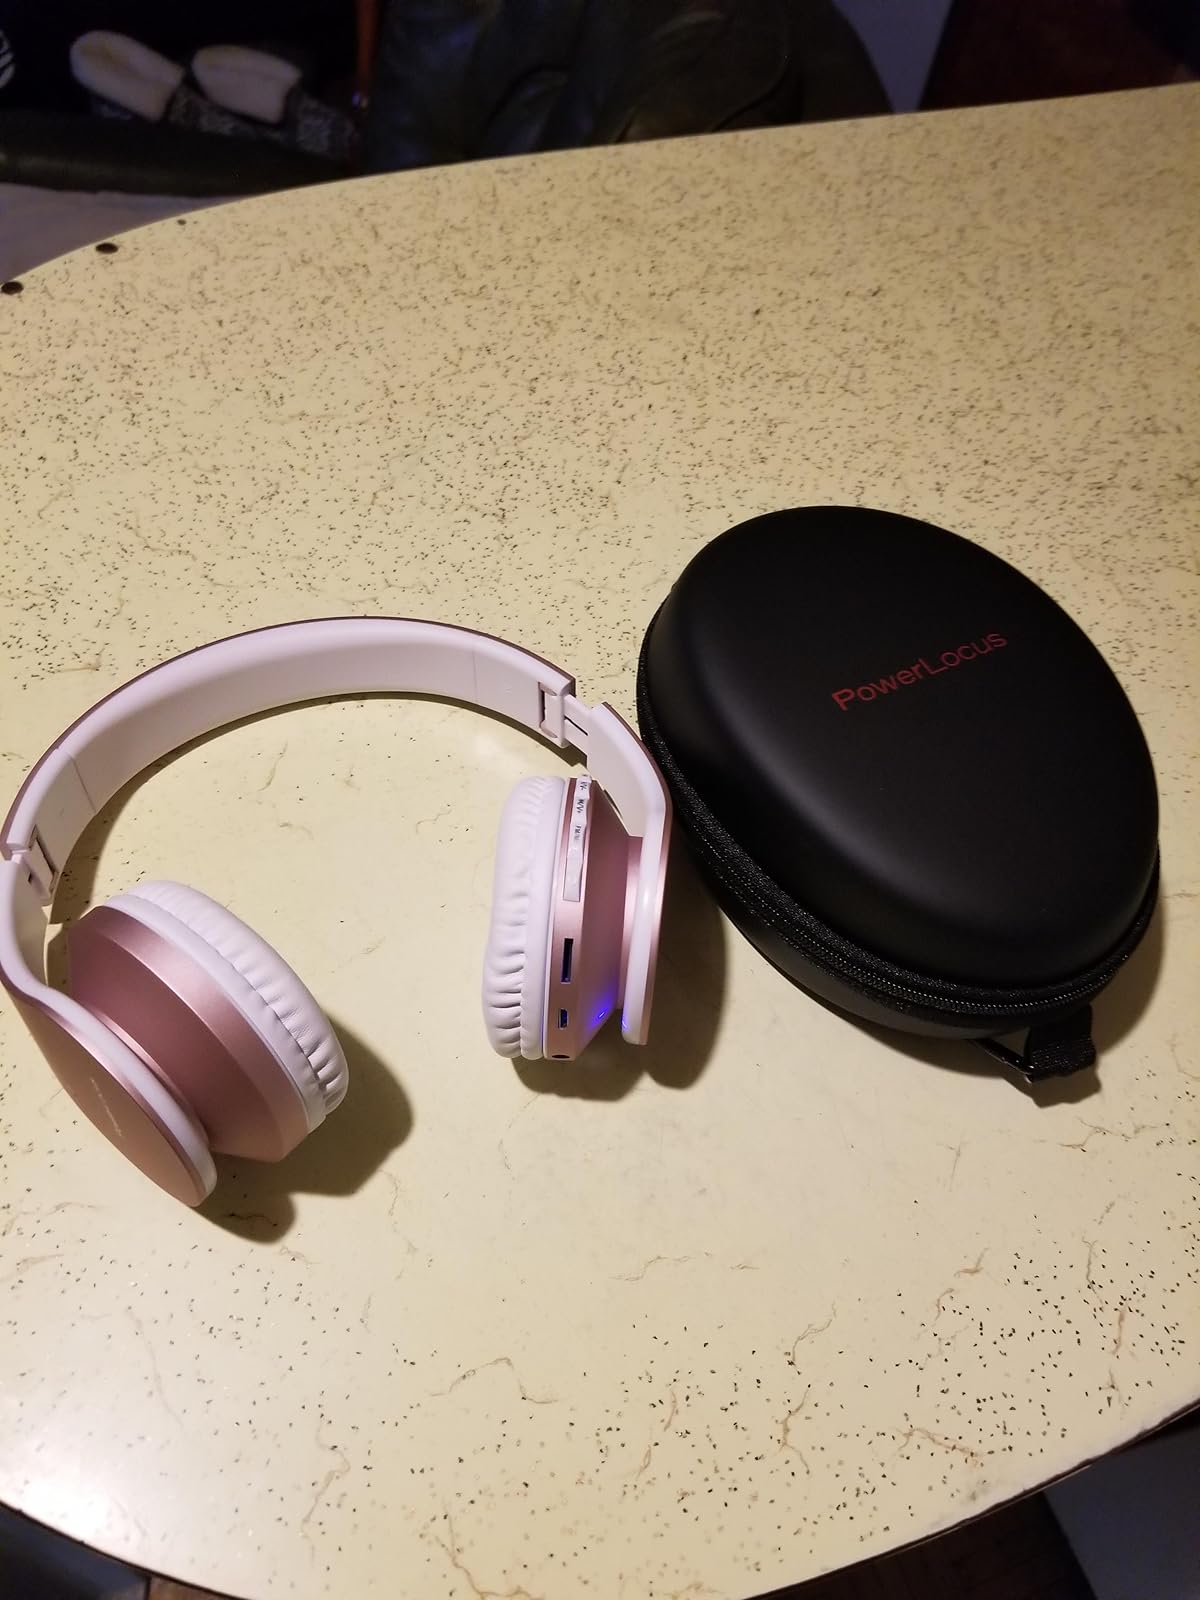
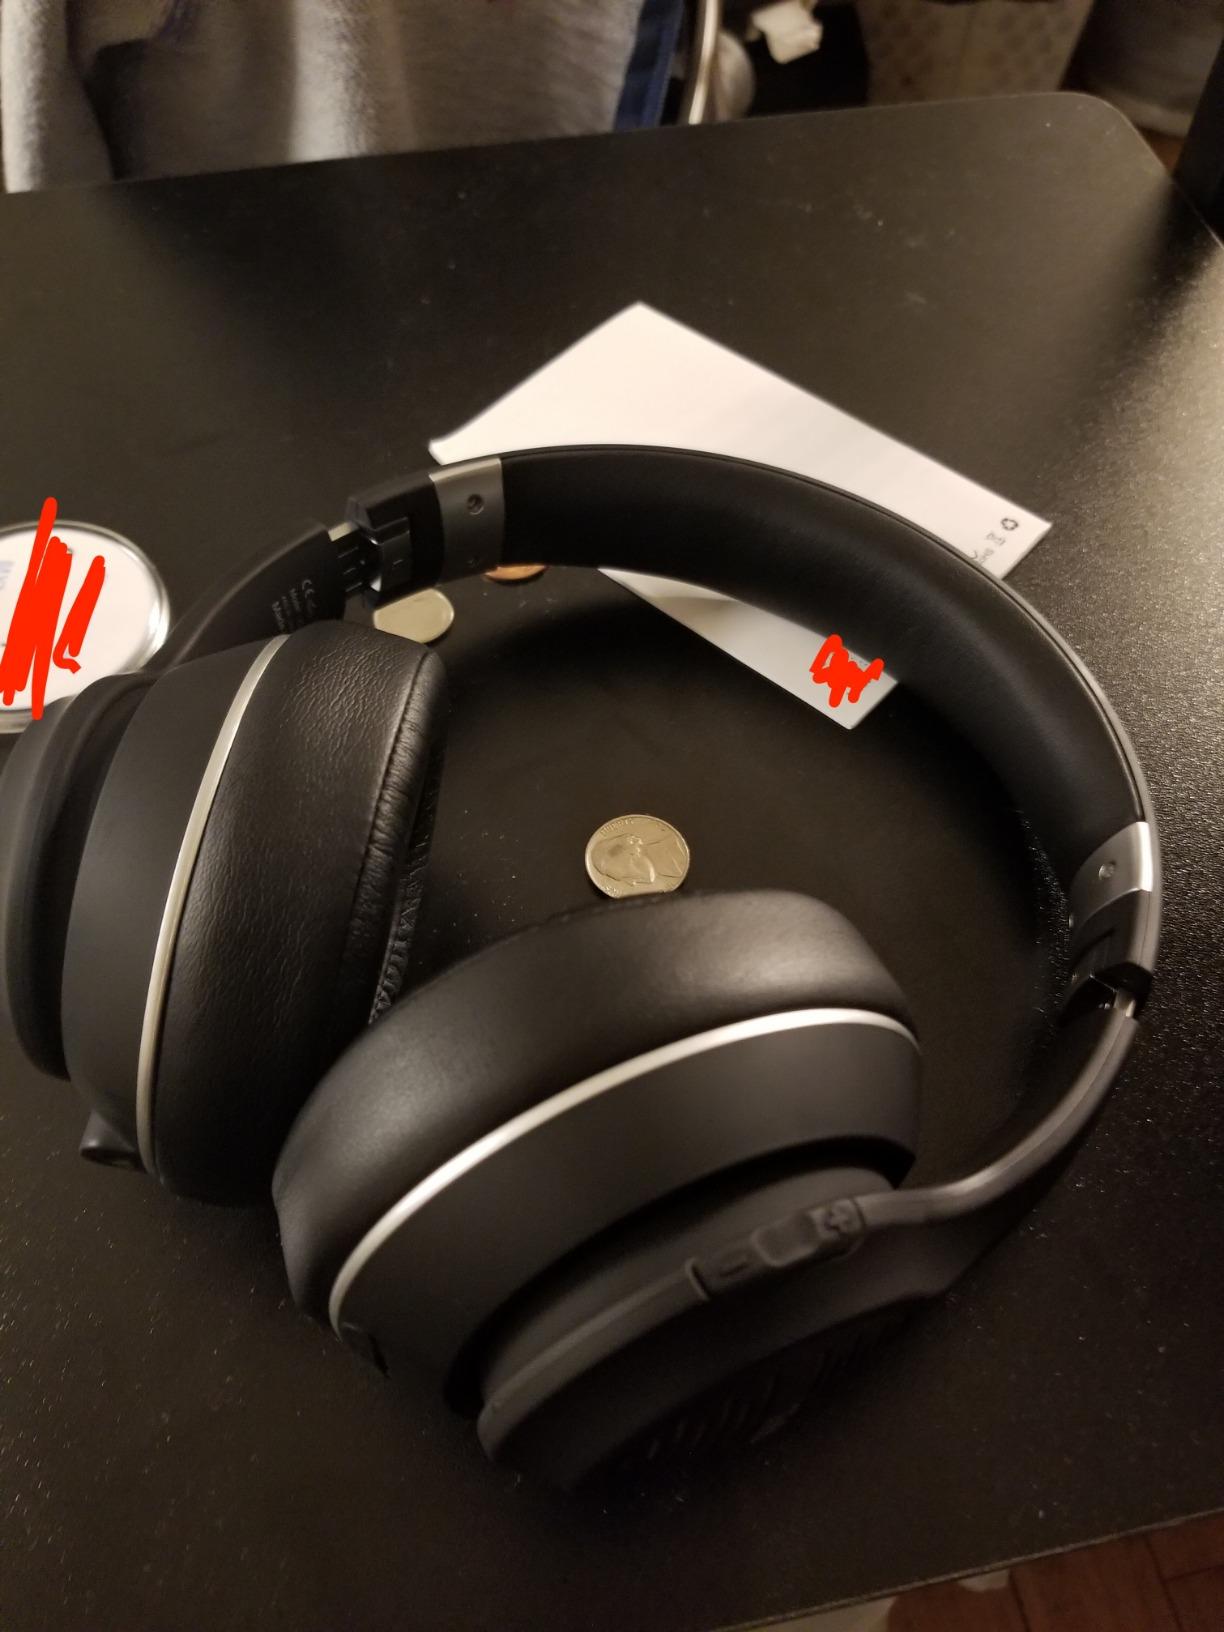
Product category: headphones
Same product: no